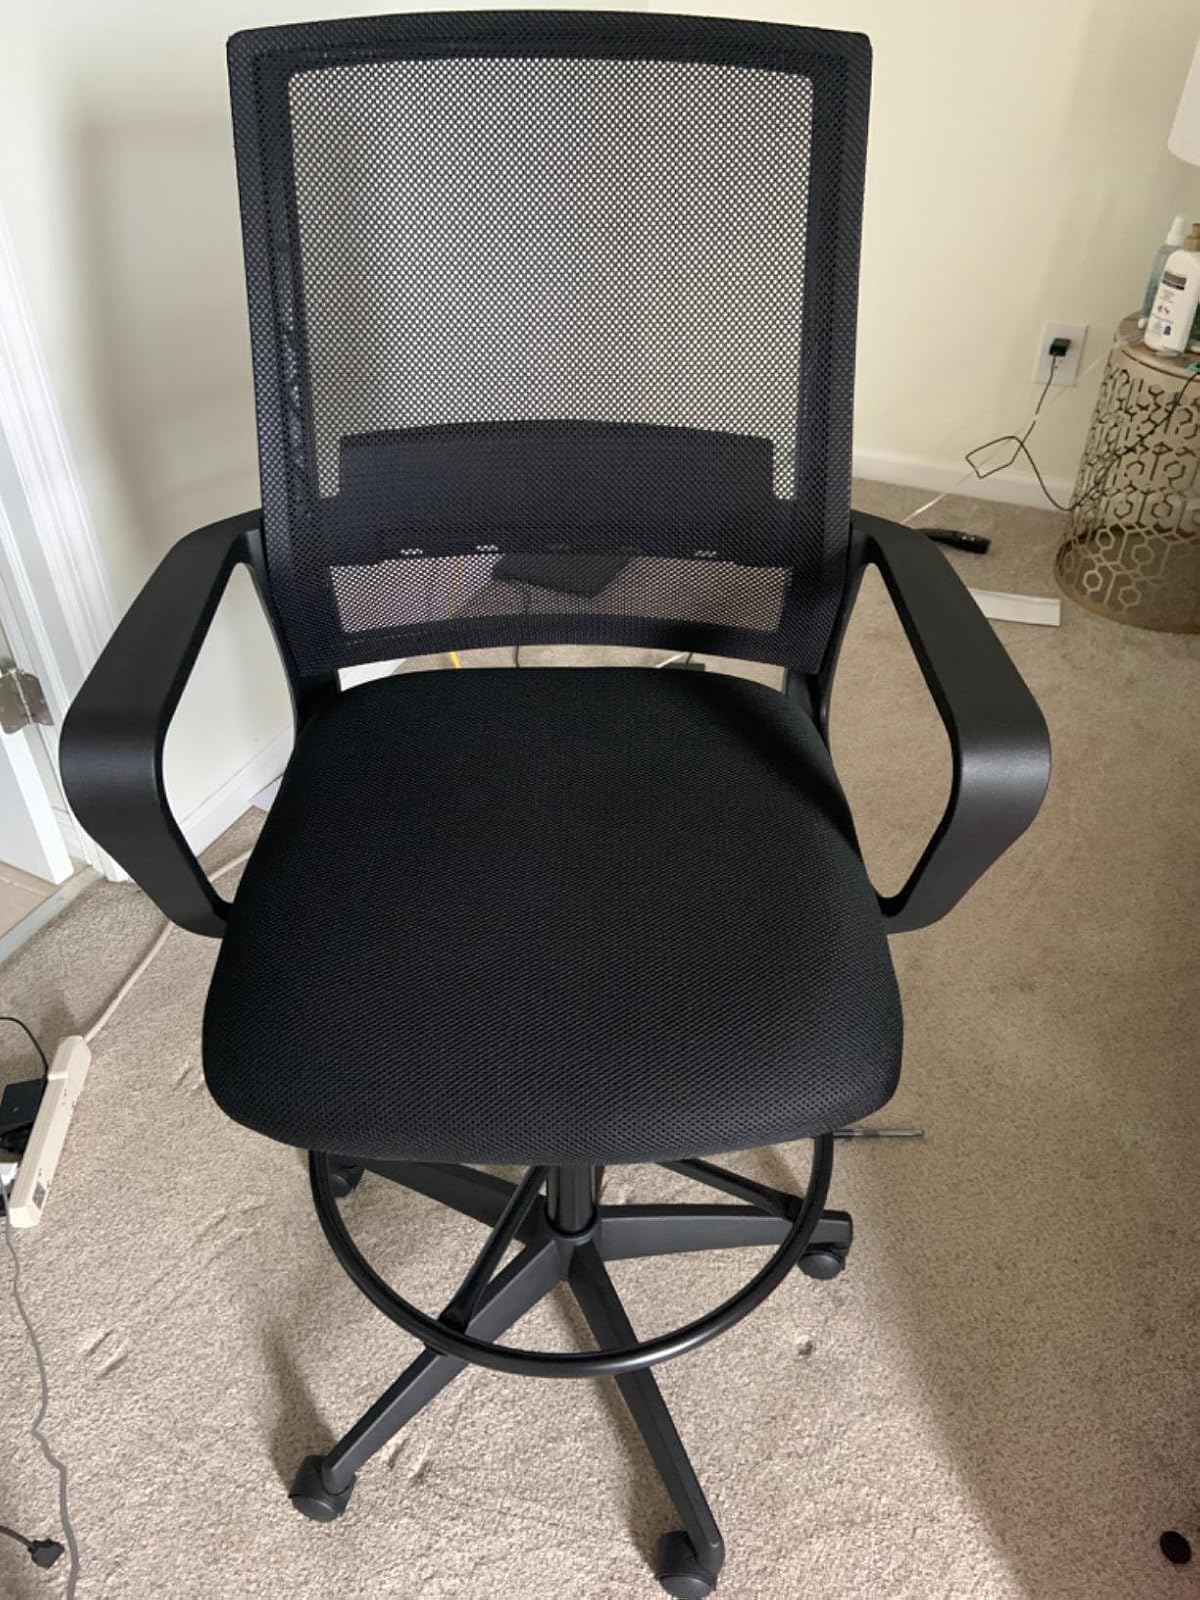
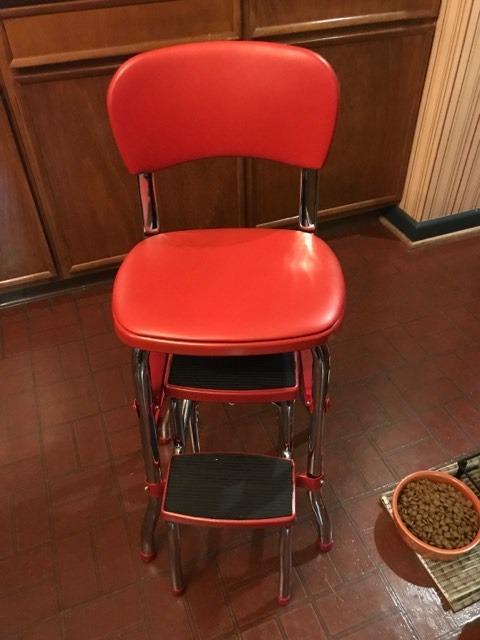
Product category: items_chair
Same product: no